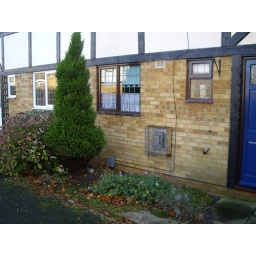
View of front outside area. . Downstairs toilet window to right and kitchen window to left. Outside tap under toilet window